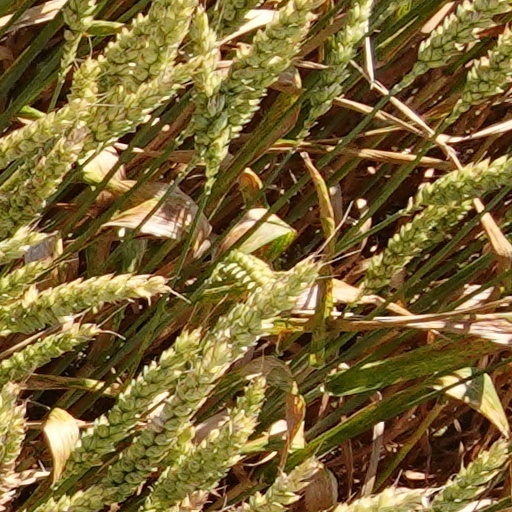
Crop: wheat